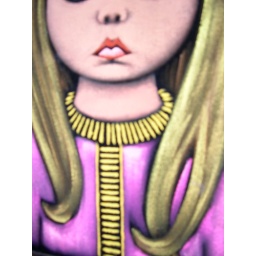
Black velvet painting on the door to the bathroom. Shot blind in the dark, so the composition is a happy accident.